Megalochori, Methana

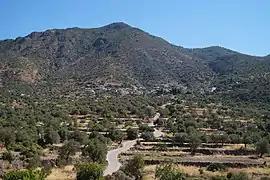

Megalochori is a village and a community in the western part of the volcanic Methana peninsula, Greece. It is located 3km northwest of Methana town. The community consists of the villages Megalochori, Vathy, Kaimeni Chora and Megalo Potami. The ancient Acropolis of Methana, which was described by Pausanias, is located near Megalochori.